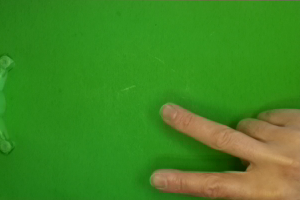
Label: scissors